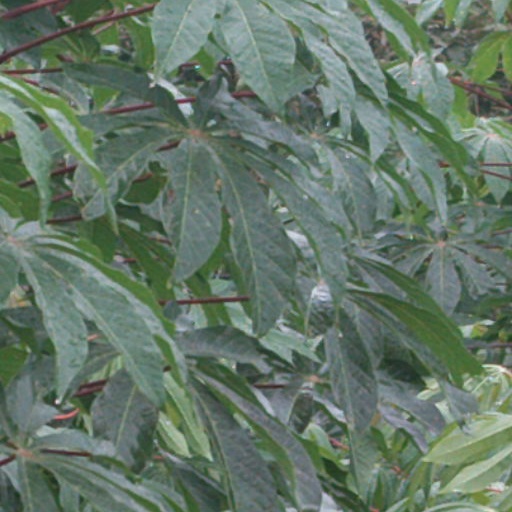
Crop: cassava